Answer in natural language. Which object is closer to white rectangular dining table, black chair with round backrest (highlighted by a blue box) or black chair with round backrest (highlighted by a green box)? Choose between the following options: black chair with round backrest (highlighted by a blue box) or black chair with round backrest (highlighted by a green box)
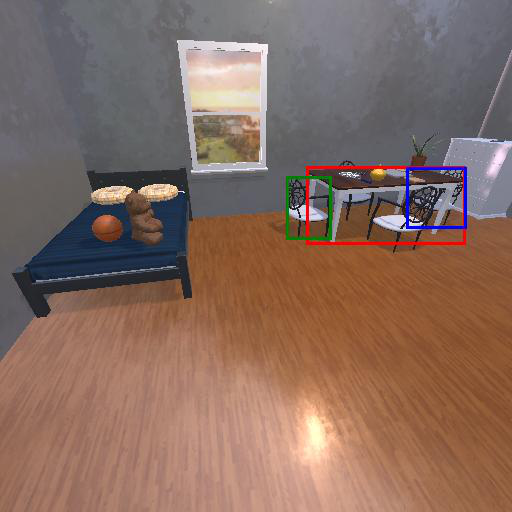
<answer>black chair with round backrest (highlighted by a green box)</answer>